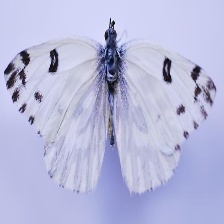
Species: BECKERS WHITE
Butterfly family (ImageNet category): cabbage_butterfly